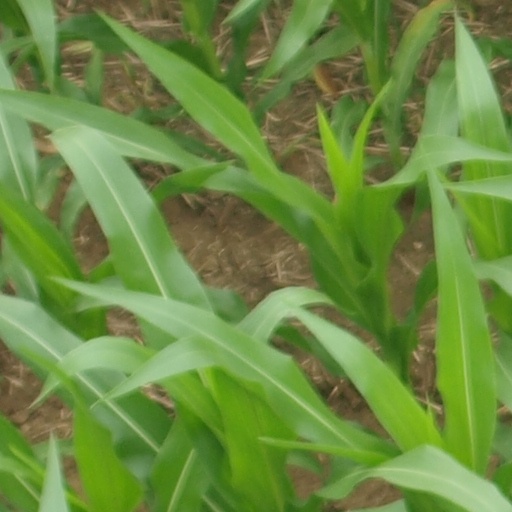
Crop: maize; corn